Sauna

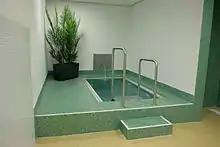
A small pool for cooling down; usually filled with cold water

The sauna known in the Western world today originates from Northern Europe. In Finland, there are built-in saunas in almost every house, including communal saunas in the older apartment buildings; since the 80s, private saunas have often been built into the bathrooms of typical Finnish flats in apartment buildings, sometimes even in student housing. There are also many public saunas in Finland, including Rajaportin Sauna, a sauna located in Tampere, that was first established in 1906 by Hermanni and Maria Lahtinen. Helsinki even has a sauna built into one of the gondolas of a Ferris wheel, SkyWheel Helsinki. Unlike many other countries, Finnish people usually prefer to be naked instead of wearing a swimsuit, towel, or other kind of clothing.